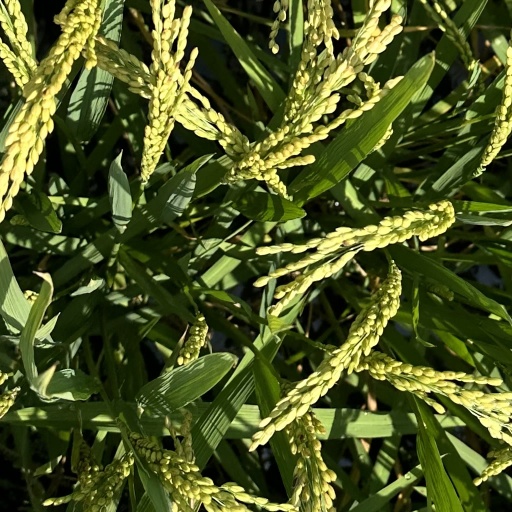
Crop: rice